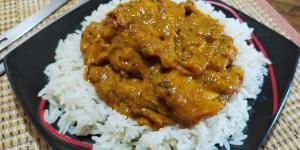
heura al curry